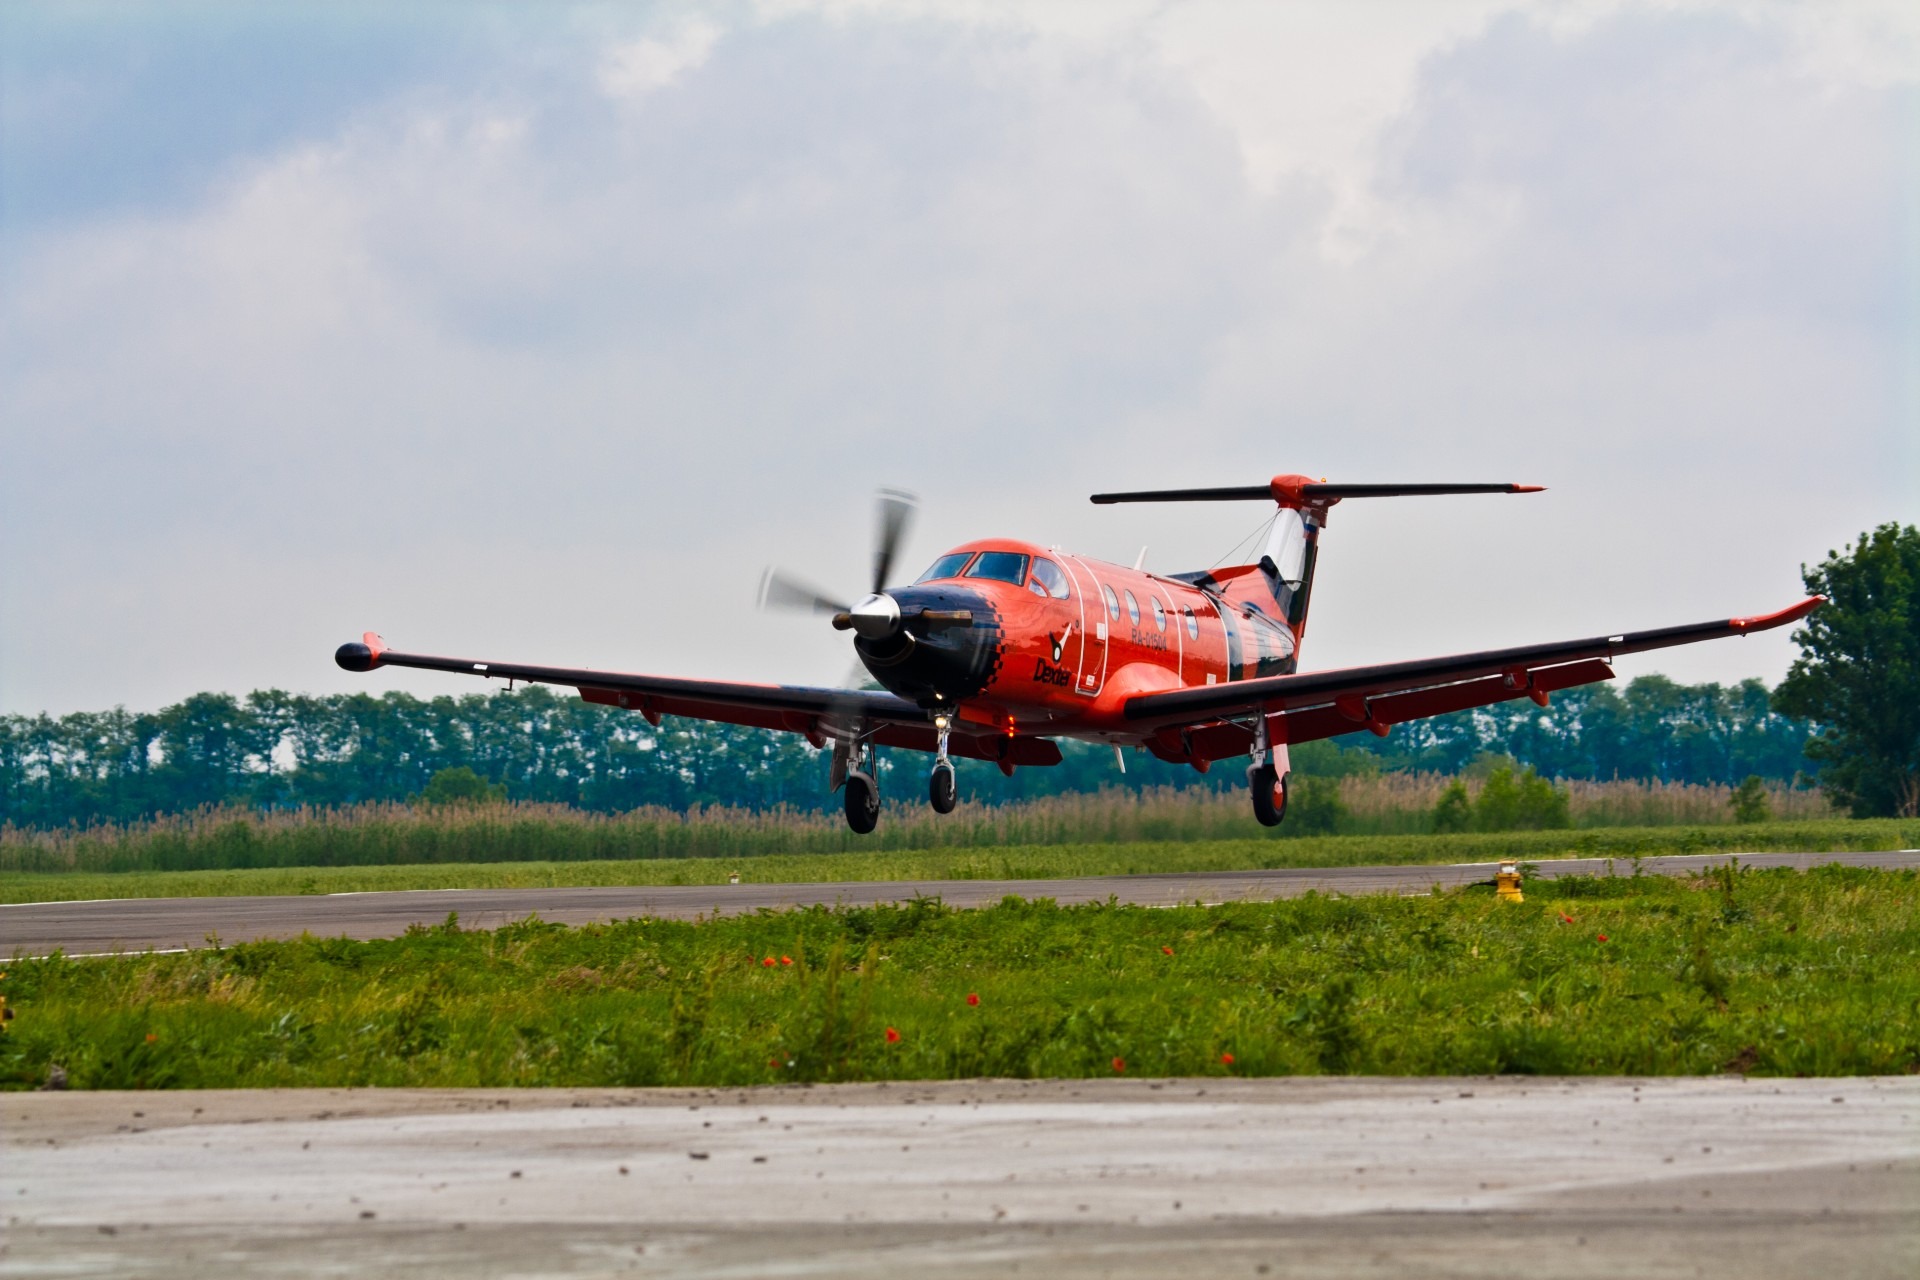
airport, airplane, aircraft, vehicle, airline, aviation, flight, airliner, runway, airshow, biplane, takeoff, air show, light aircraft, air force, monoplane, atmosphere of earth, aircraft engine, antonov an 2